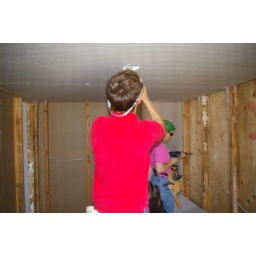
Site 14 outside Tecate Mexico building a house by the TKA students.